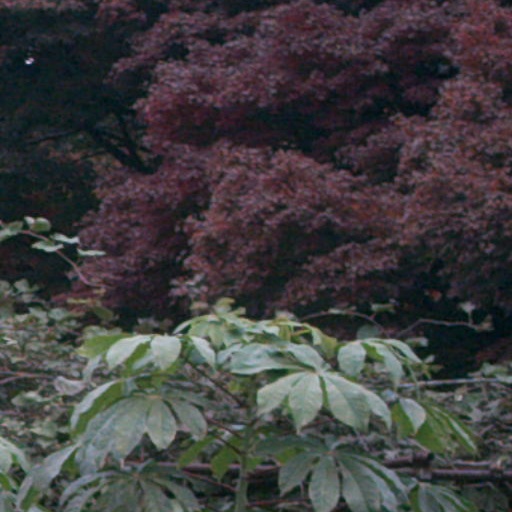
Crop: cassava